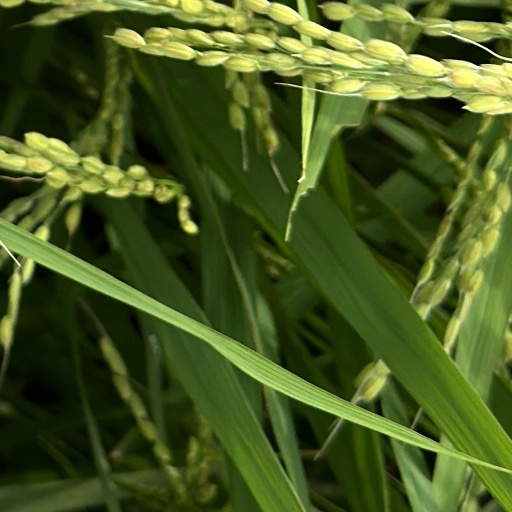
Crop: rice